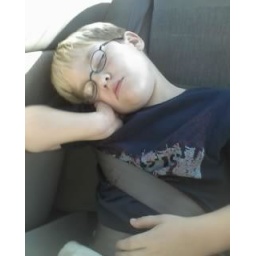
Asleep in the car on way home from Austin